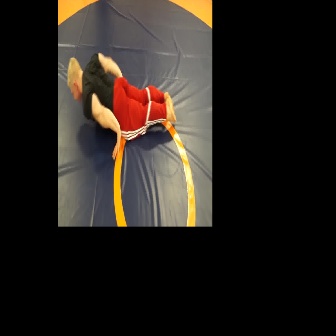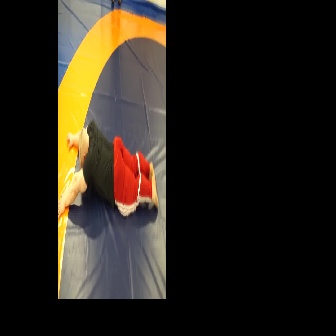
  Please identify the target specified by the bounding box [67,51,176,160] in the first image and locate it in the second image. Return the coordinates in [x_min,y_min,x_max,y_max] format.
Answer: [57,119,158,219]